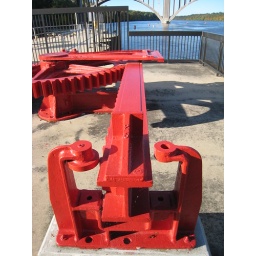
Photos taken walking the Mississippi River from Lake Street bridge to Lock &amp;amp; Dam 1 in Minneapolis.